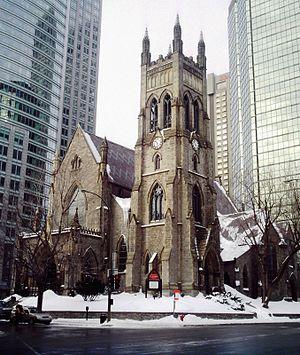
L'église anglicane Saint-Georges à Montréal
William Tutin Thomas est un architecte canadien.
L’église anglicane Saint-Georges est située au 1101, rue Stanley à Montréal. Elle a été construite par l'architecte William Tutin Thomas en 1869-1870, dans un style néogothique qui combine des éléments des styles anglais et français.